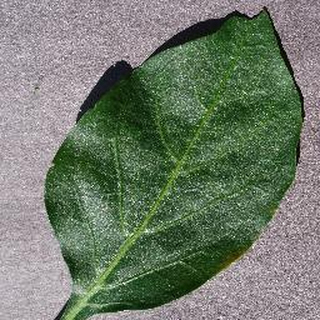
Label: healthy_bell_pepper